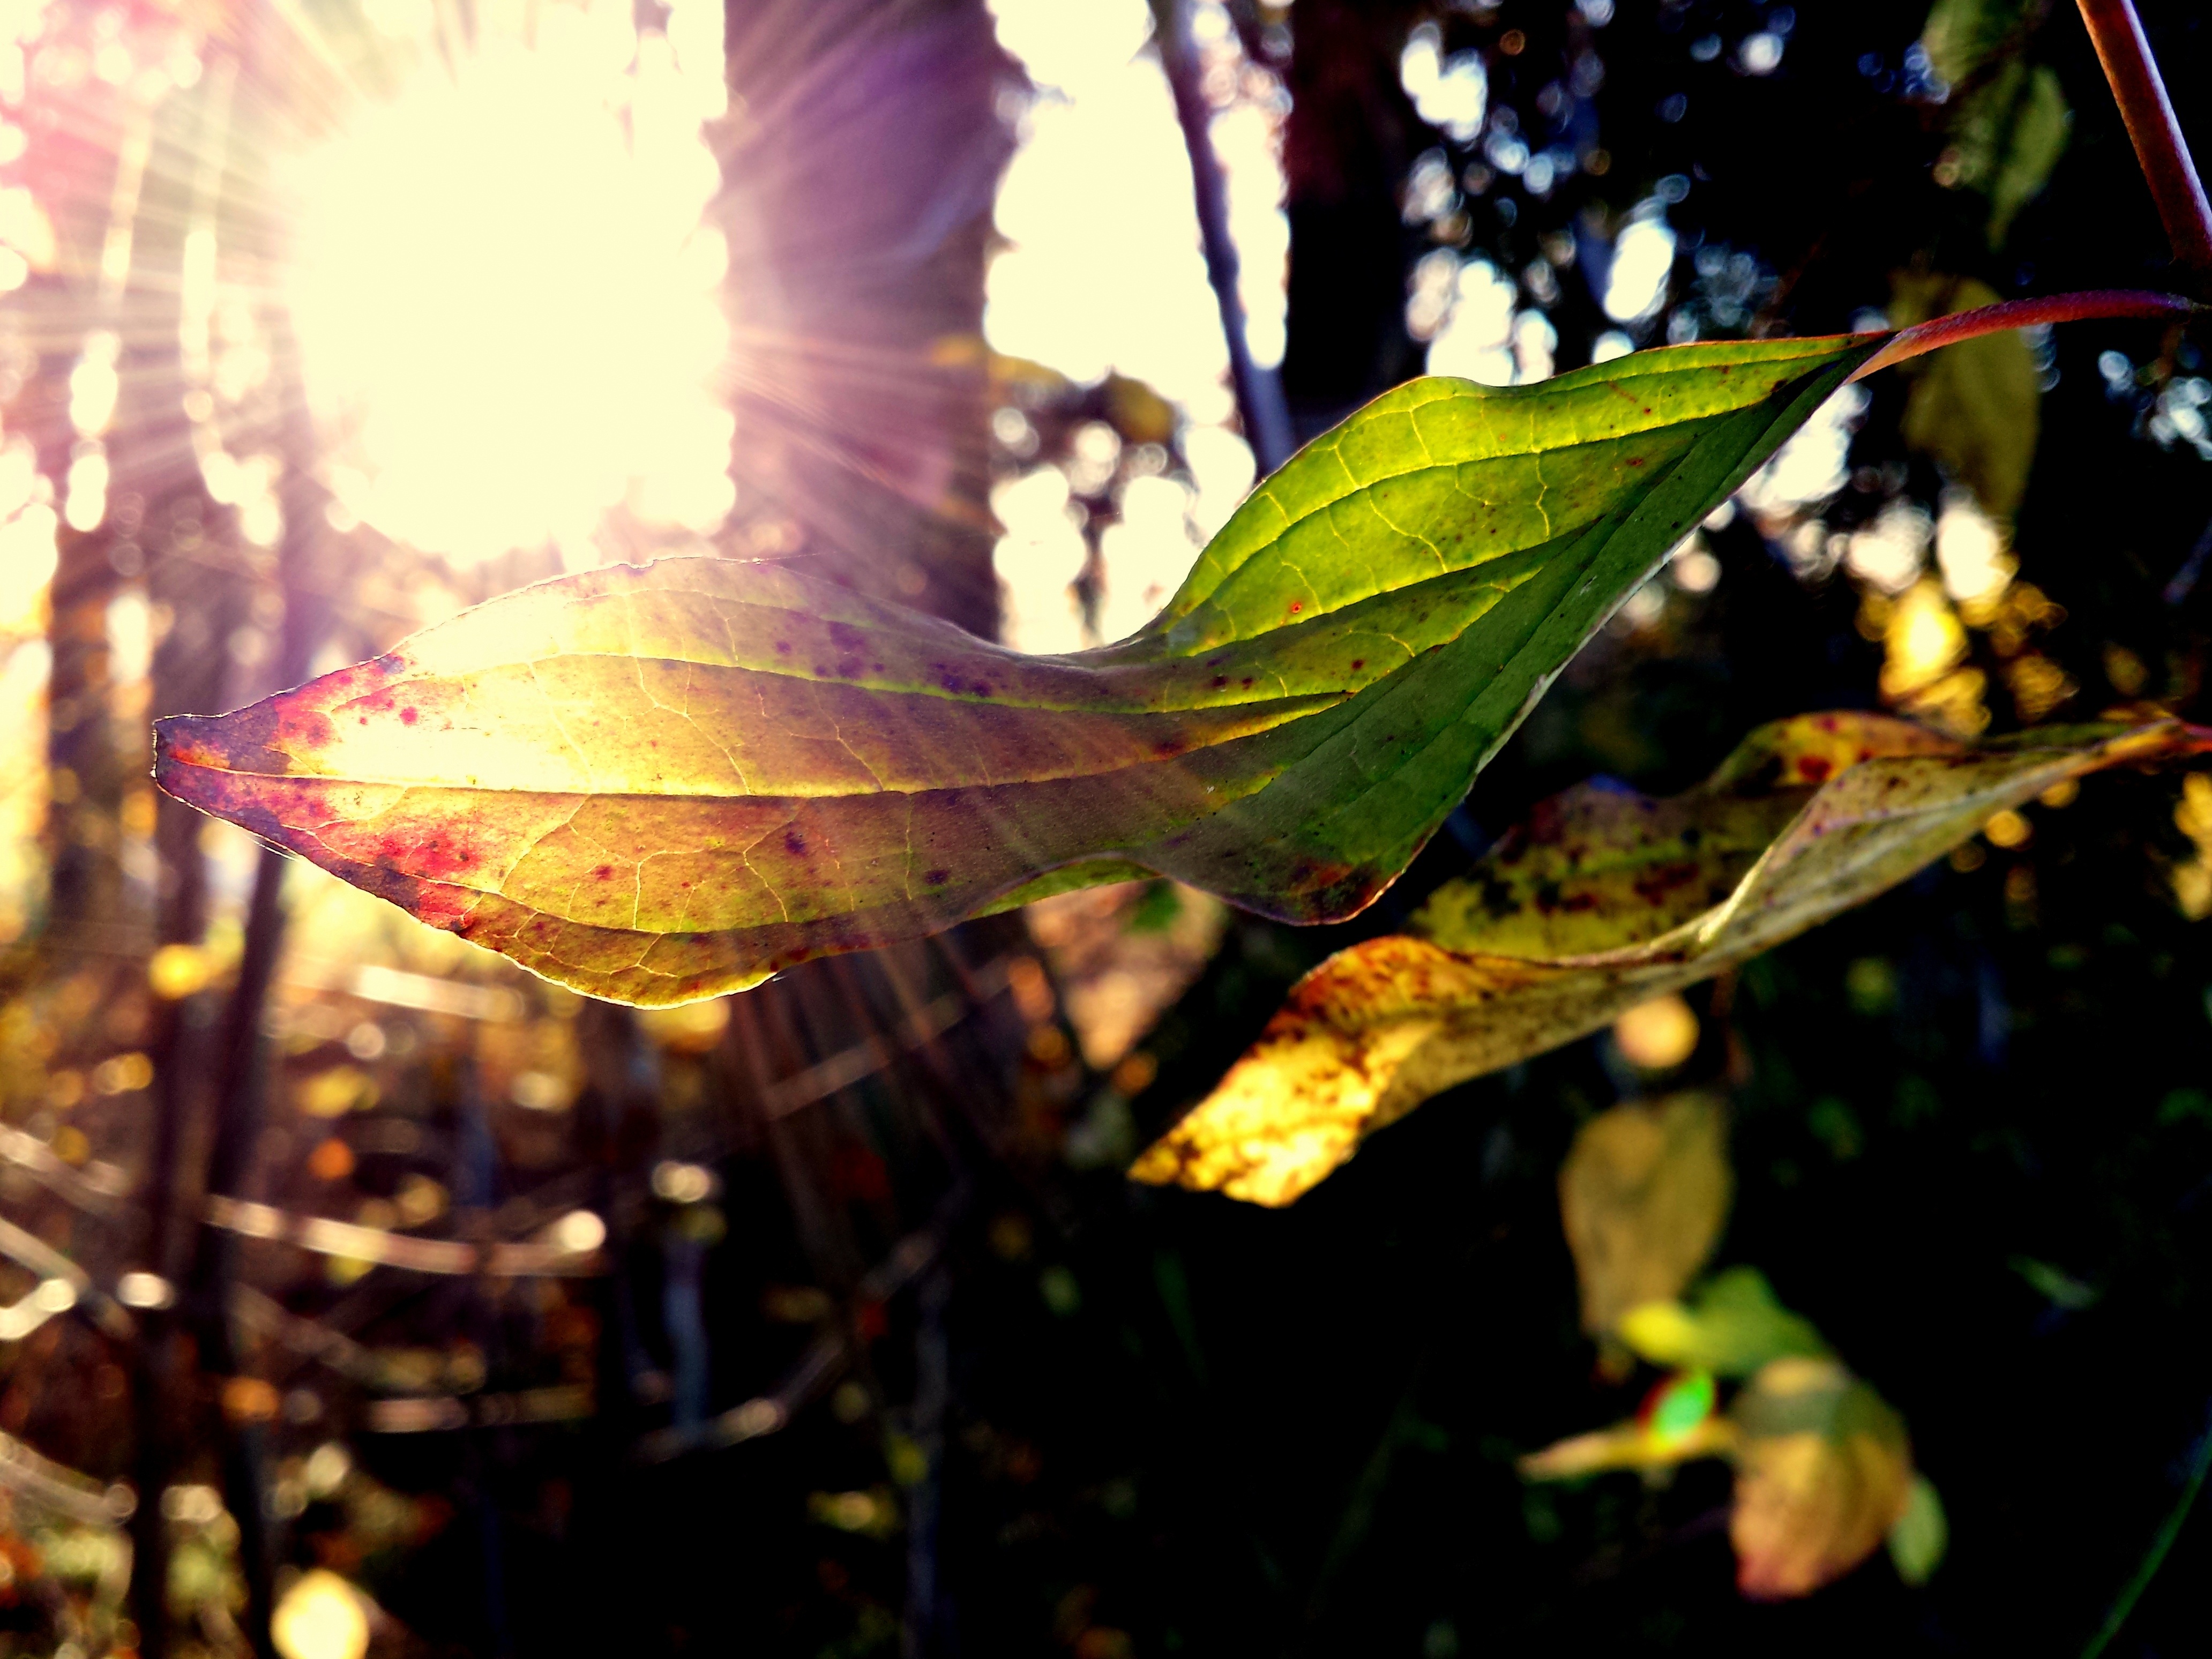
tree, nature, forest, outdoor, branch, light, plant, countryside, sunlight, leaf, flower, green, shine, color, autumn, botany, yellow, flora, season, leaves, woods, vegetation, beams, backlight, macro photography, glooming